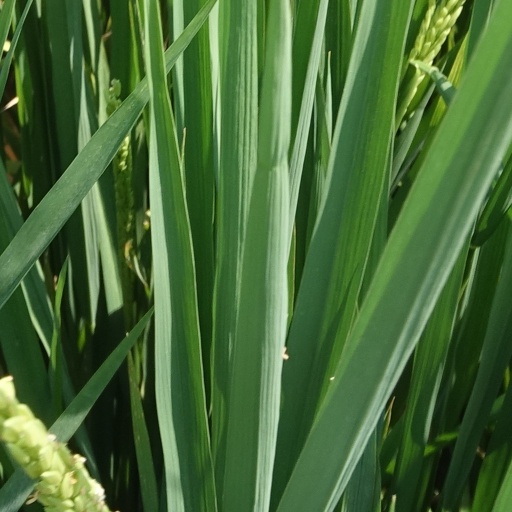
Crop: rice